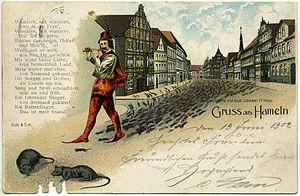
Le mot « rat » est un nom vernaculaire ambigu qui peut désigner, en français, des centaines d'espèces différentes dans le monde de mammifères rongeurs omnivores, dont la queue est nue, les dents tranchantes et le museau pointu. Les rats sont le plus souvent de la famille des Muridés ou, de façon plus restrictive, du genre Rattus, lequel regroupe les espèces les plus communes : Rattus rattus, le rat noir, et Rattus norvegicus, le rat d'égout, qui a donné le rat domestique en élevage. Néanmoins, par analogie, le terme désigne aussi quelques espèces de rongeurs qui ne font pas partie de la famille des Muridés, comme le Rat palmiste, le Rat-chinchilla, etc.
Au cours de l'histoire, ces rongeurs sont fréquemment confondus et partagent bien souvent un même aspect culturel. Depuis la Préhistoire, les « rats » et les « souris » ont toujours accompagné l'Homme. De ce fait, ce sont des animaux qui occupent une très forte symbolique et qui sont fortement présents dans les domaines folkloriques et artistiques. Dans certaines de ses fables, Jean de La Fontaine emploie aussi bien le terme de rat que celui de souris pour désigner le même animal. Impossible alors de savoir auquel des deux rongeurs le poète fait référence. De même, si la Batrachomyomachia attribuée à Homère est traduite par « La Bataille des grenouilles et des rats » elle est traduite dans d'autres langues par « La Bataille des grenouilles et des souris » comme c'est le cas par exemple en anglais ou encore en espagnol. Dans les fables d'Ésope, le problème est le même. On retrouve également cette assimilation en Asie. Ainsi Mûshika, la monture du dieu Ganesh peut être un rat comme elle peut être une souris et dans l'astrologie chinoise, le premier signe du zodiaque est le rat mais il est parfois désigné sous le nom de souris.